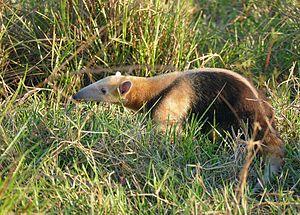
L'espèce Tamandua tetradactyla appelée Fourmilier à collier, Tamandou tétradactyle, Tamandou à quatre doigts ou encore tamandua, tamandua du sud ou tamandua austral est un fourmilier de la famille des Myrmecophagidae.